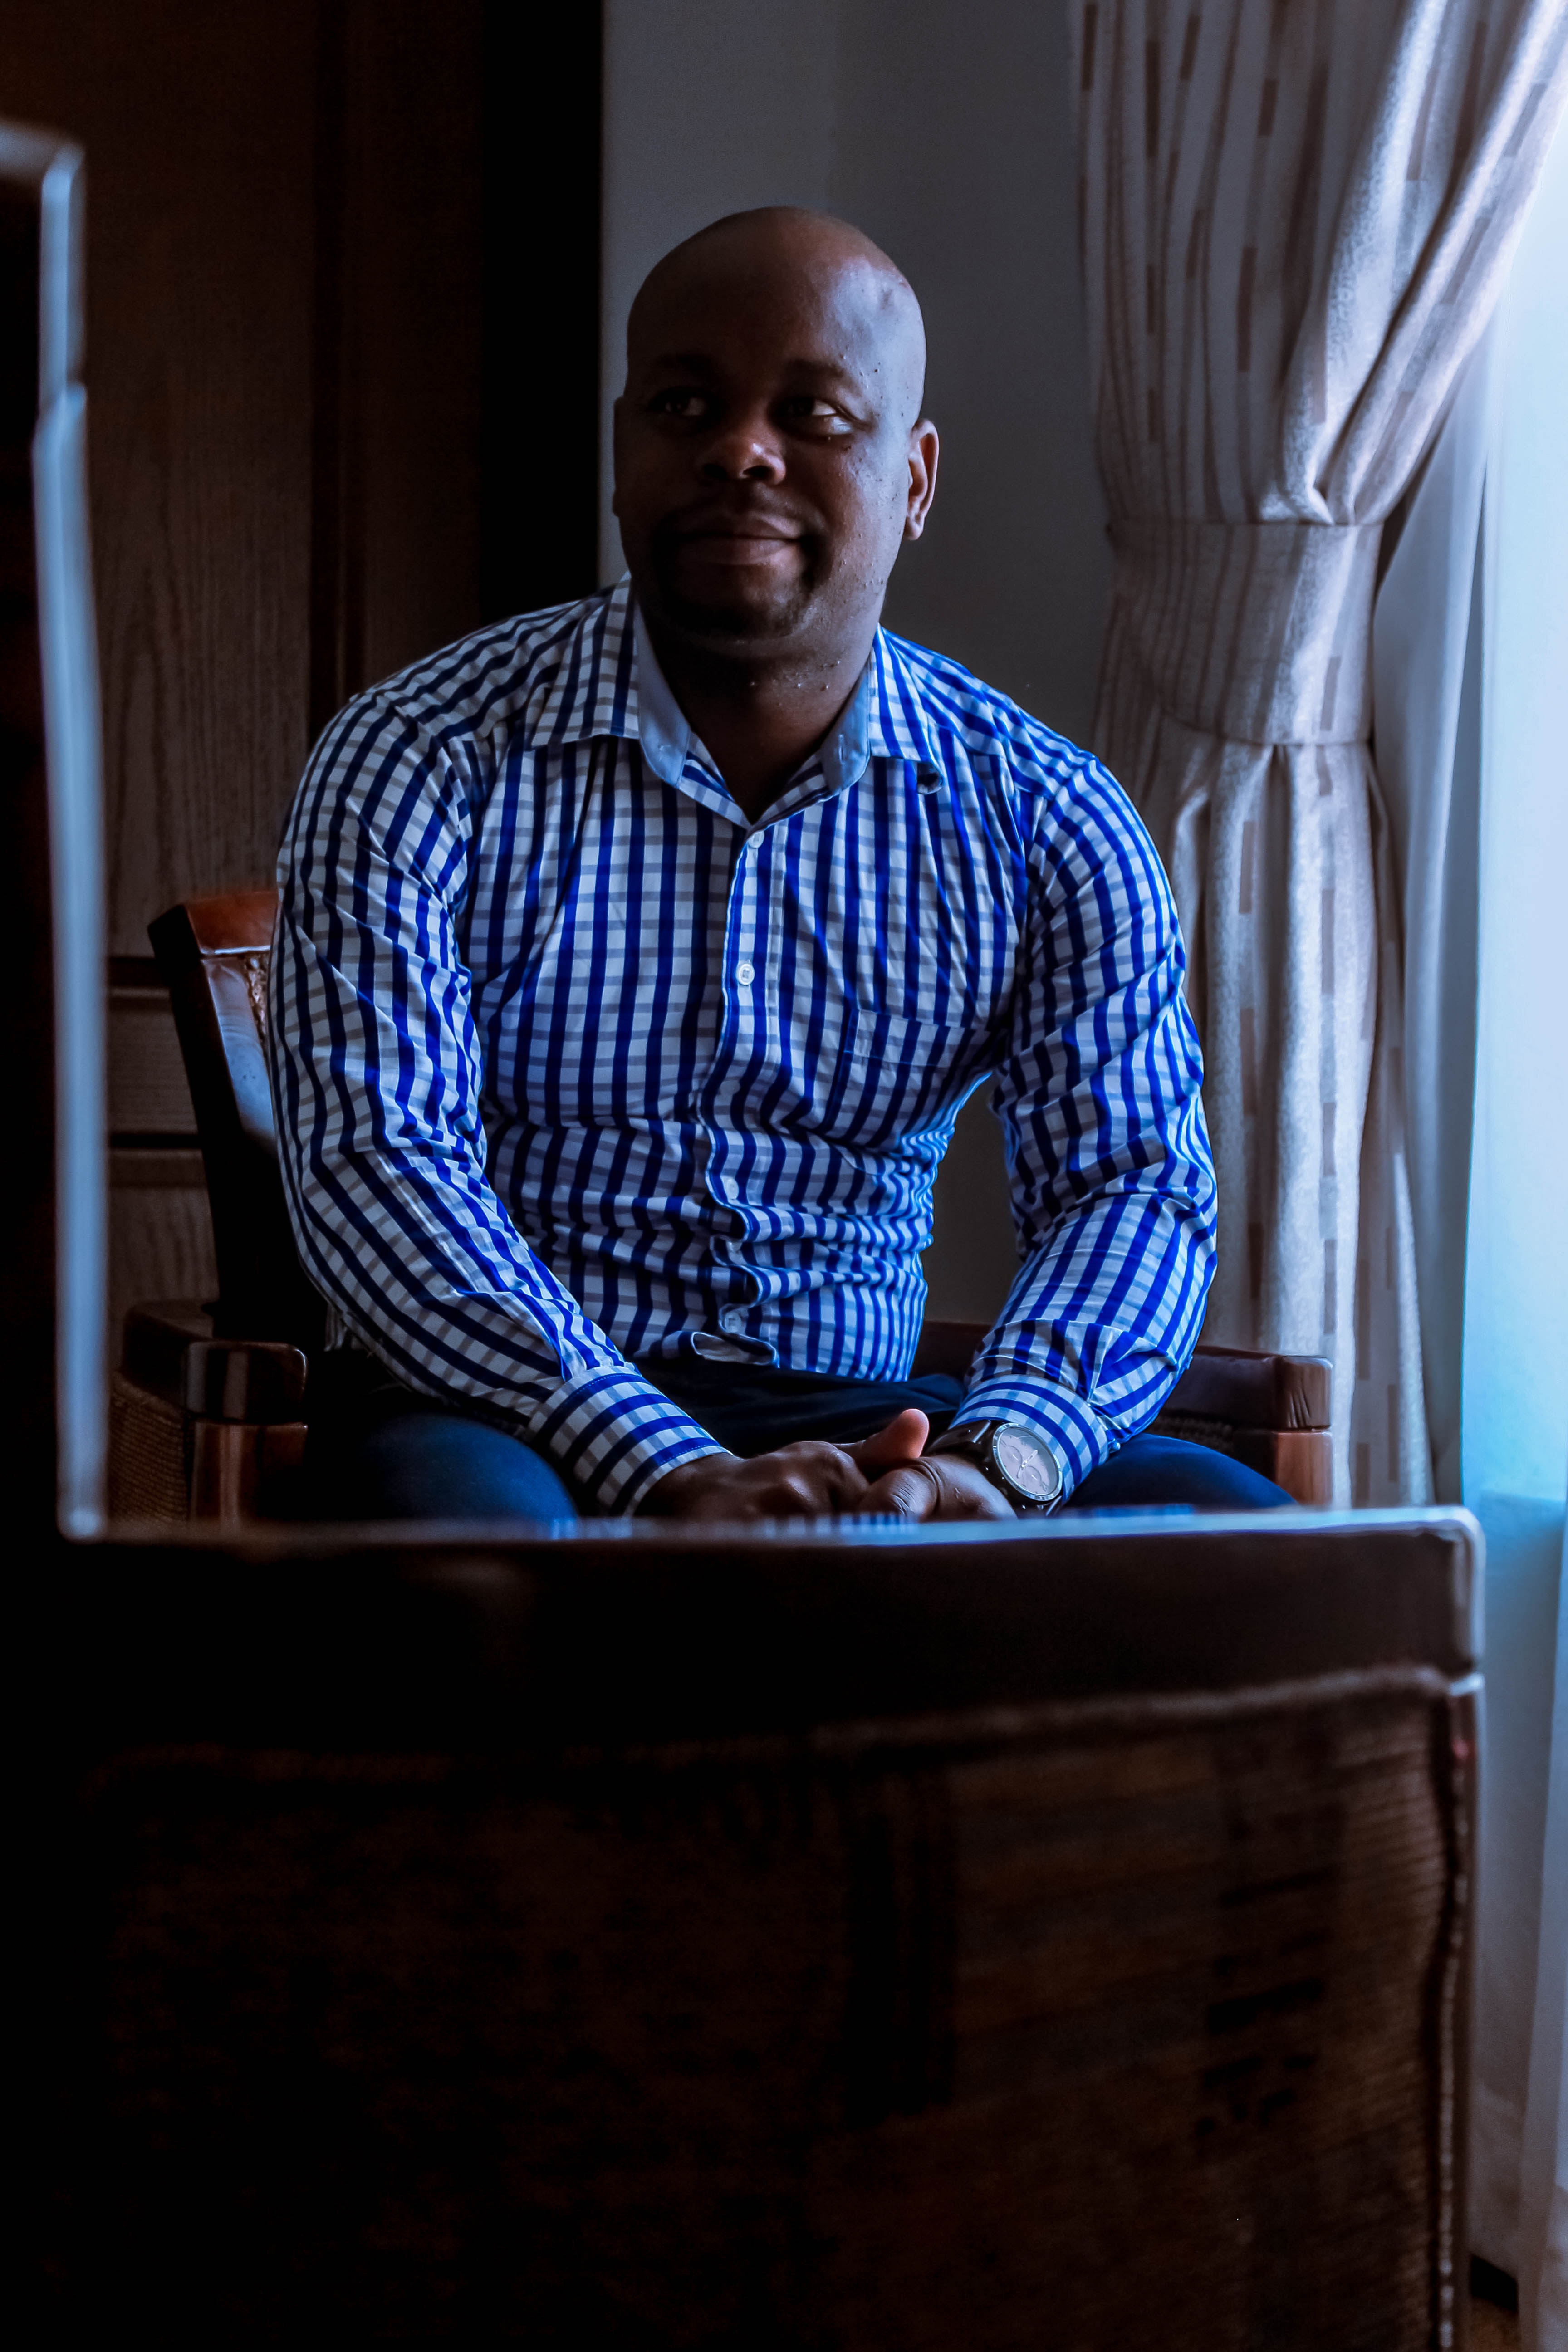
blue, sitting, adaptation, room, photography, furniture, dress shirt